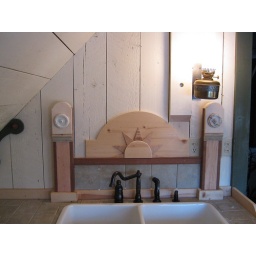
Studio apartment above kitchen sink